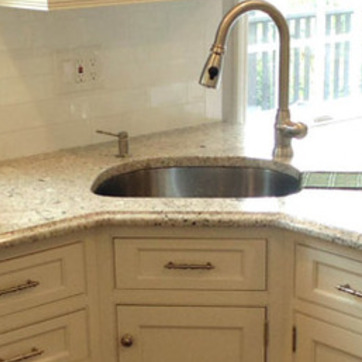
Material: metal